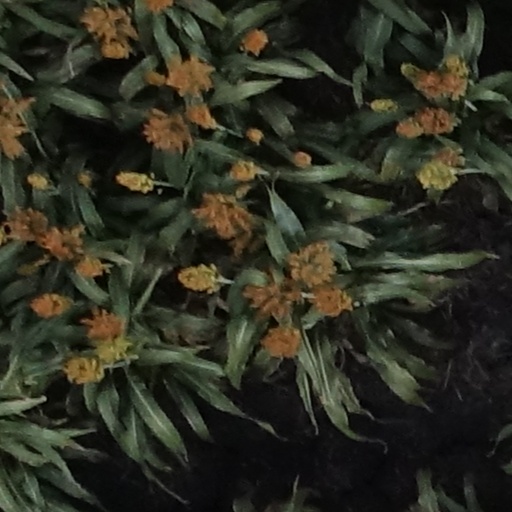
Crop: sorghum